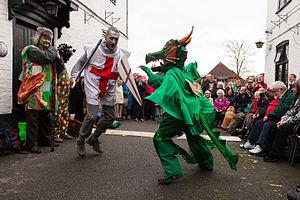
Le Boxing Day, aussi appelé Le jour des boîtes ou Après-Noël est un jour férié célébré le 26 décembre, depuis 1871, dans de nombreux pays anglophones. Dans le calendrier liturgique, il marque la fête de la Saint-Étienne, le premier martyr chrétien. La tradition demande de faire preuve de charité et de distribuer des cadeaux aux plus démunis, lors de ce jour férié. Mais depuis le début du XXIᵉ siècle, le « Boxing Day » fait surtout référence à une journée pendant laquelle de nombreux clients se ruent dans des rues commerçantes afin d’acheter des vêtements soldés, ce qui est souvent comparé au Black Friday américain. On parle alors des soldes de l'Après-Noël, des soldes du lendemain de Noël ou des soldes d'après Noël.